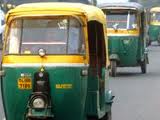
Vehicle type: Auto Rickshaws